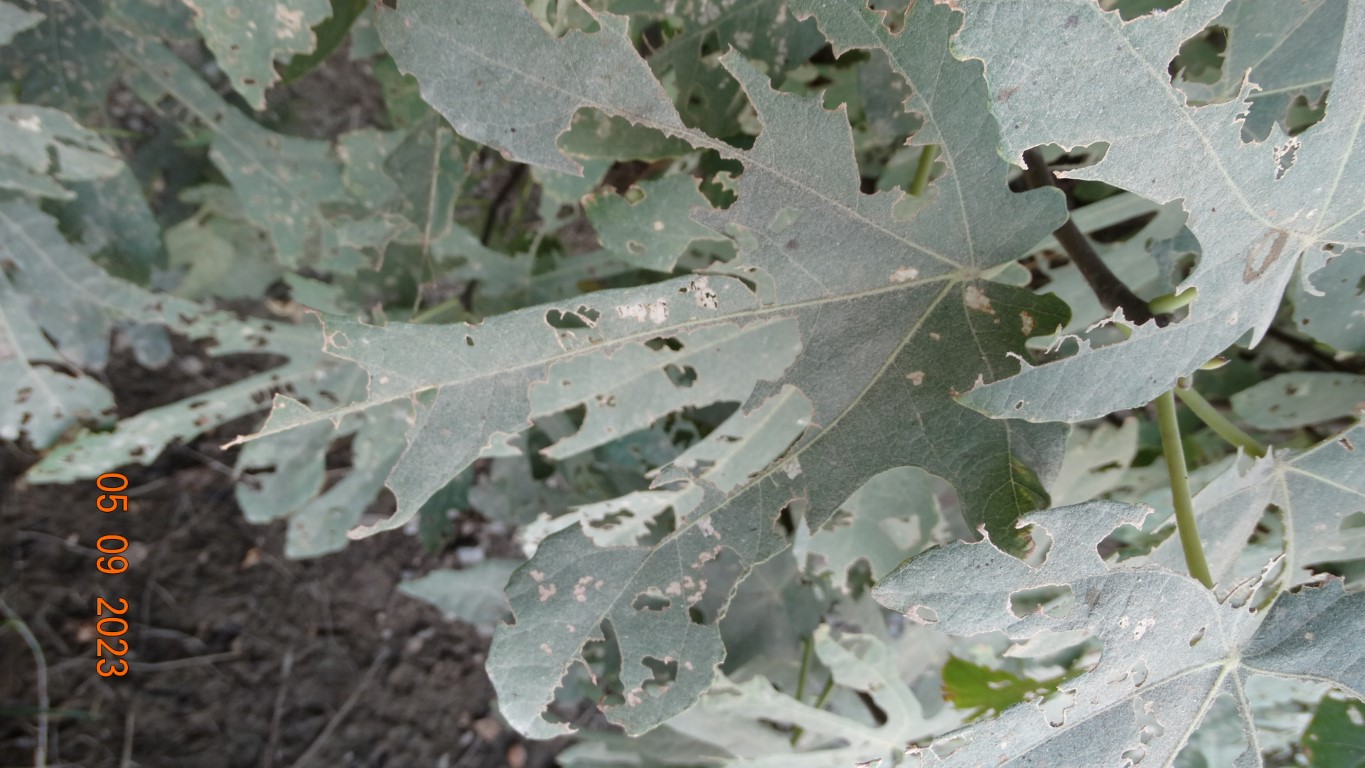
Label: infected